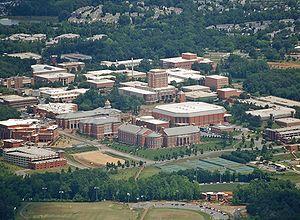
L'université de Caroline du Nord à Charlotte est une université publique d'enseignement et de recherche en Caroline du Nord, État du Sud des États-Unis.